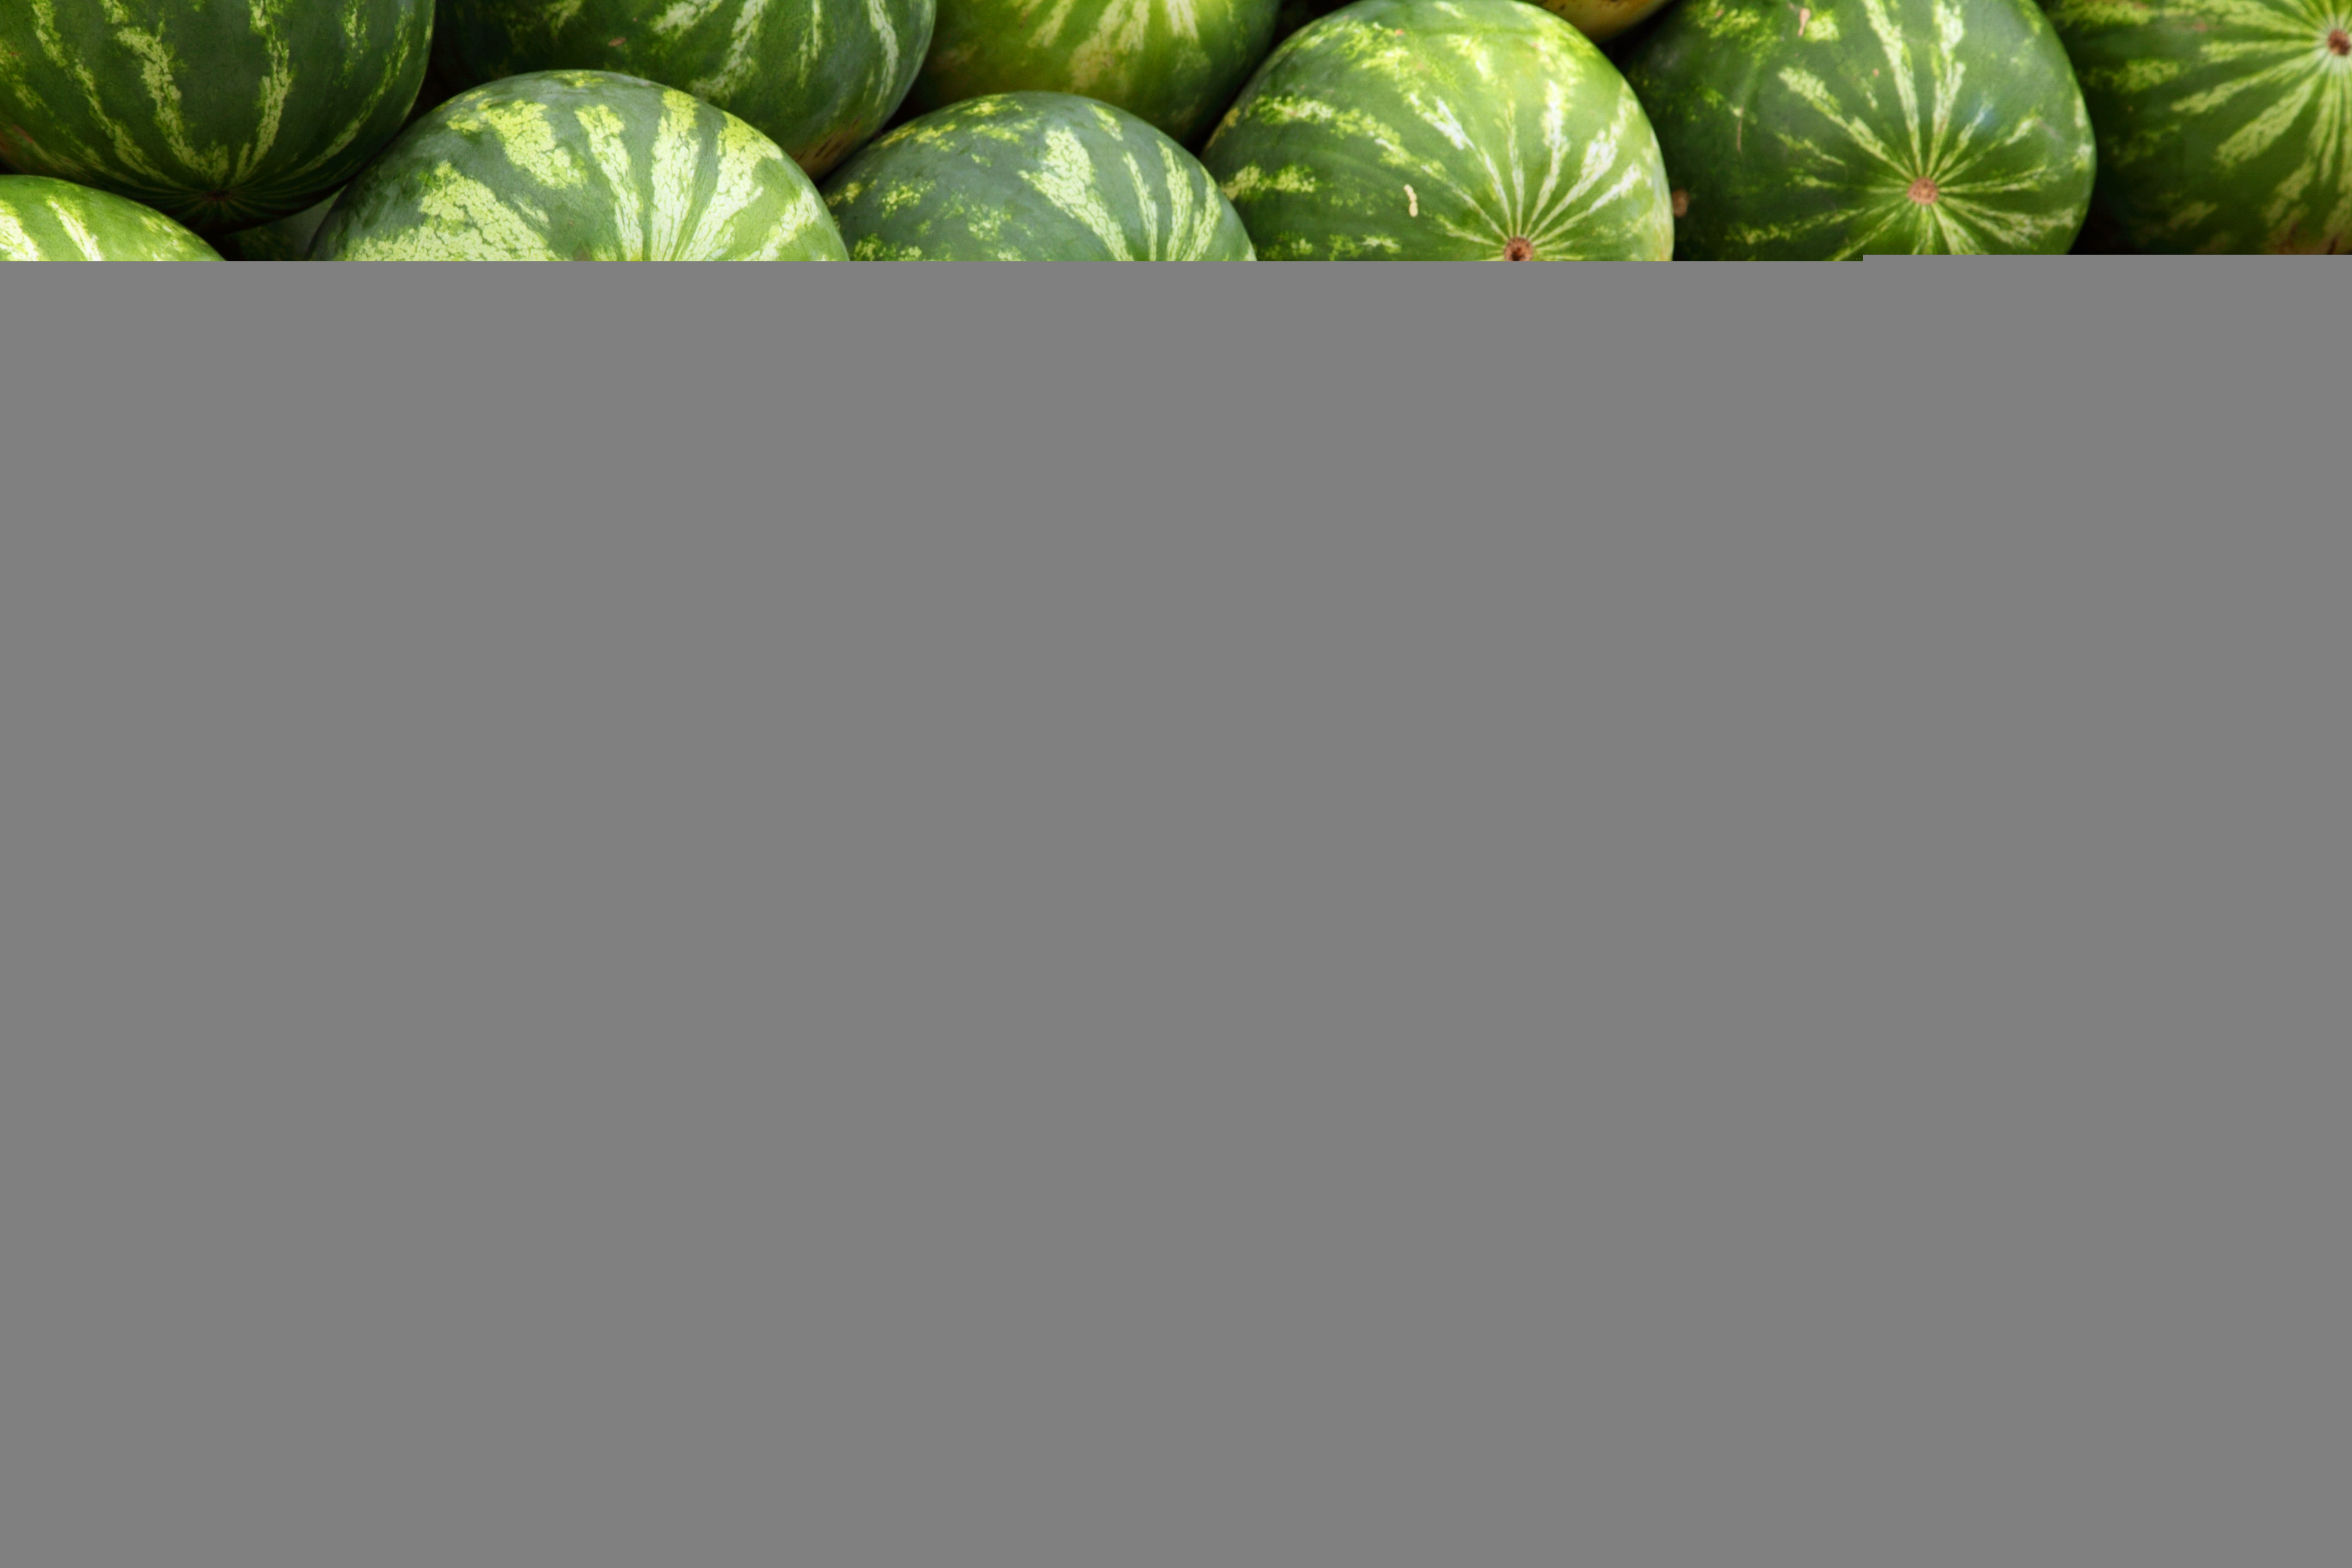
plant, sweet, summer, ripe, pattern, food, green, farming, produce, vegetable, tropical, market, agriculture, juicy, healthy, melons, fruits, refreshment, watermelons, public domain images